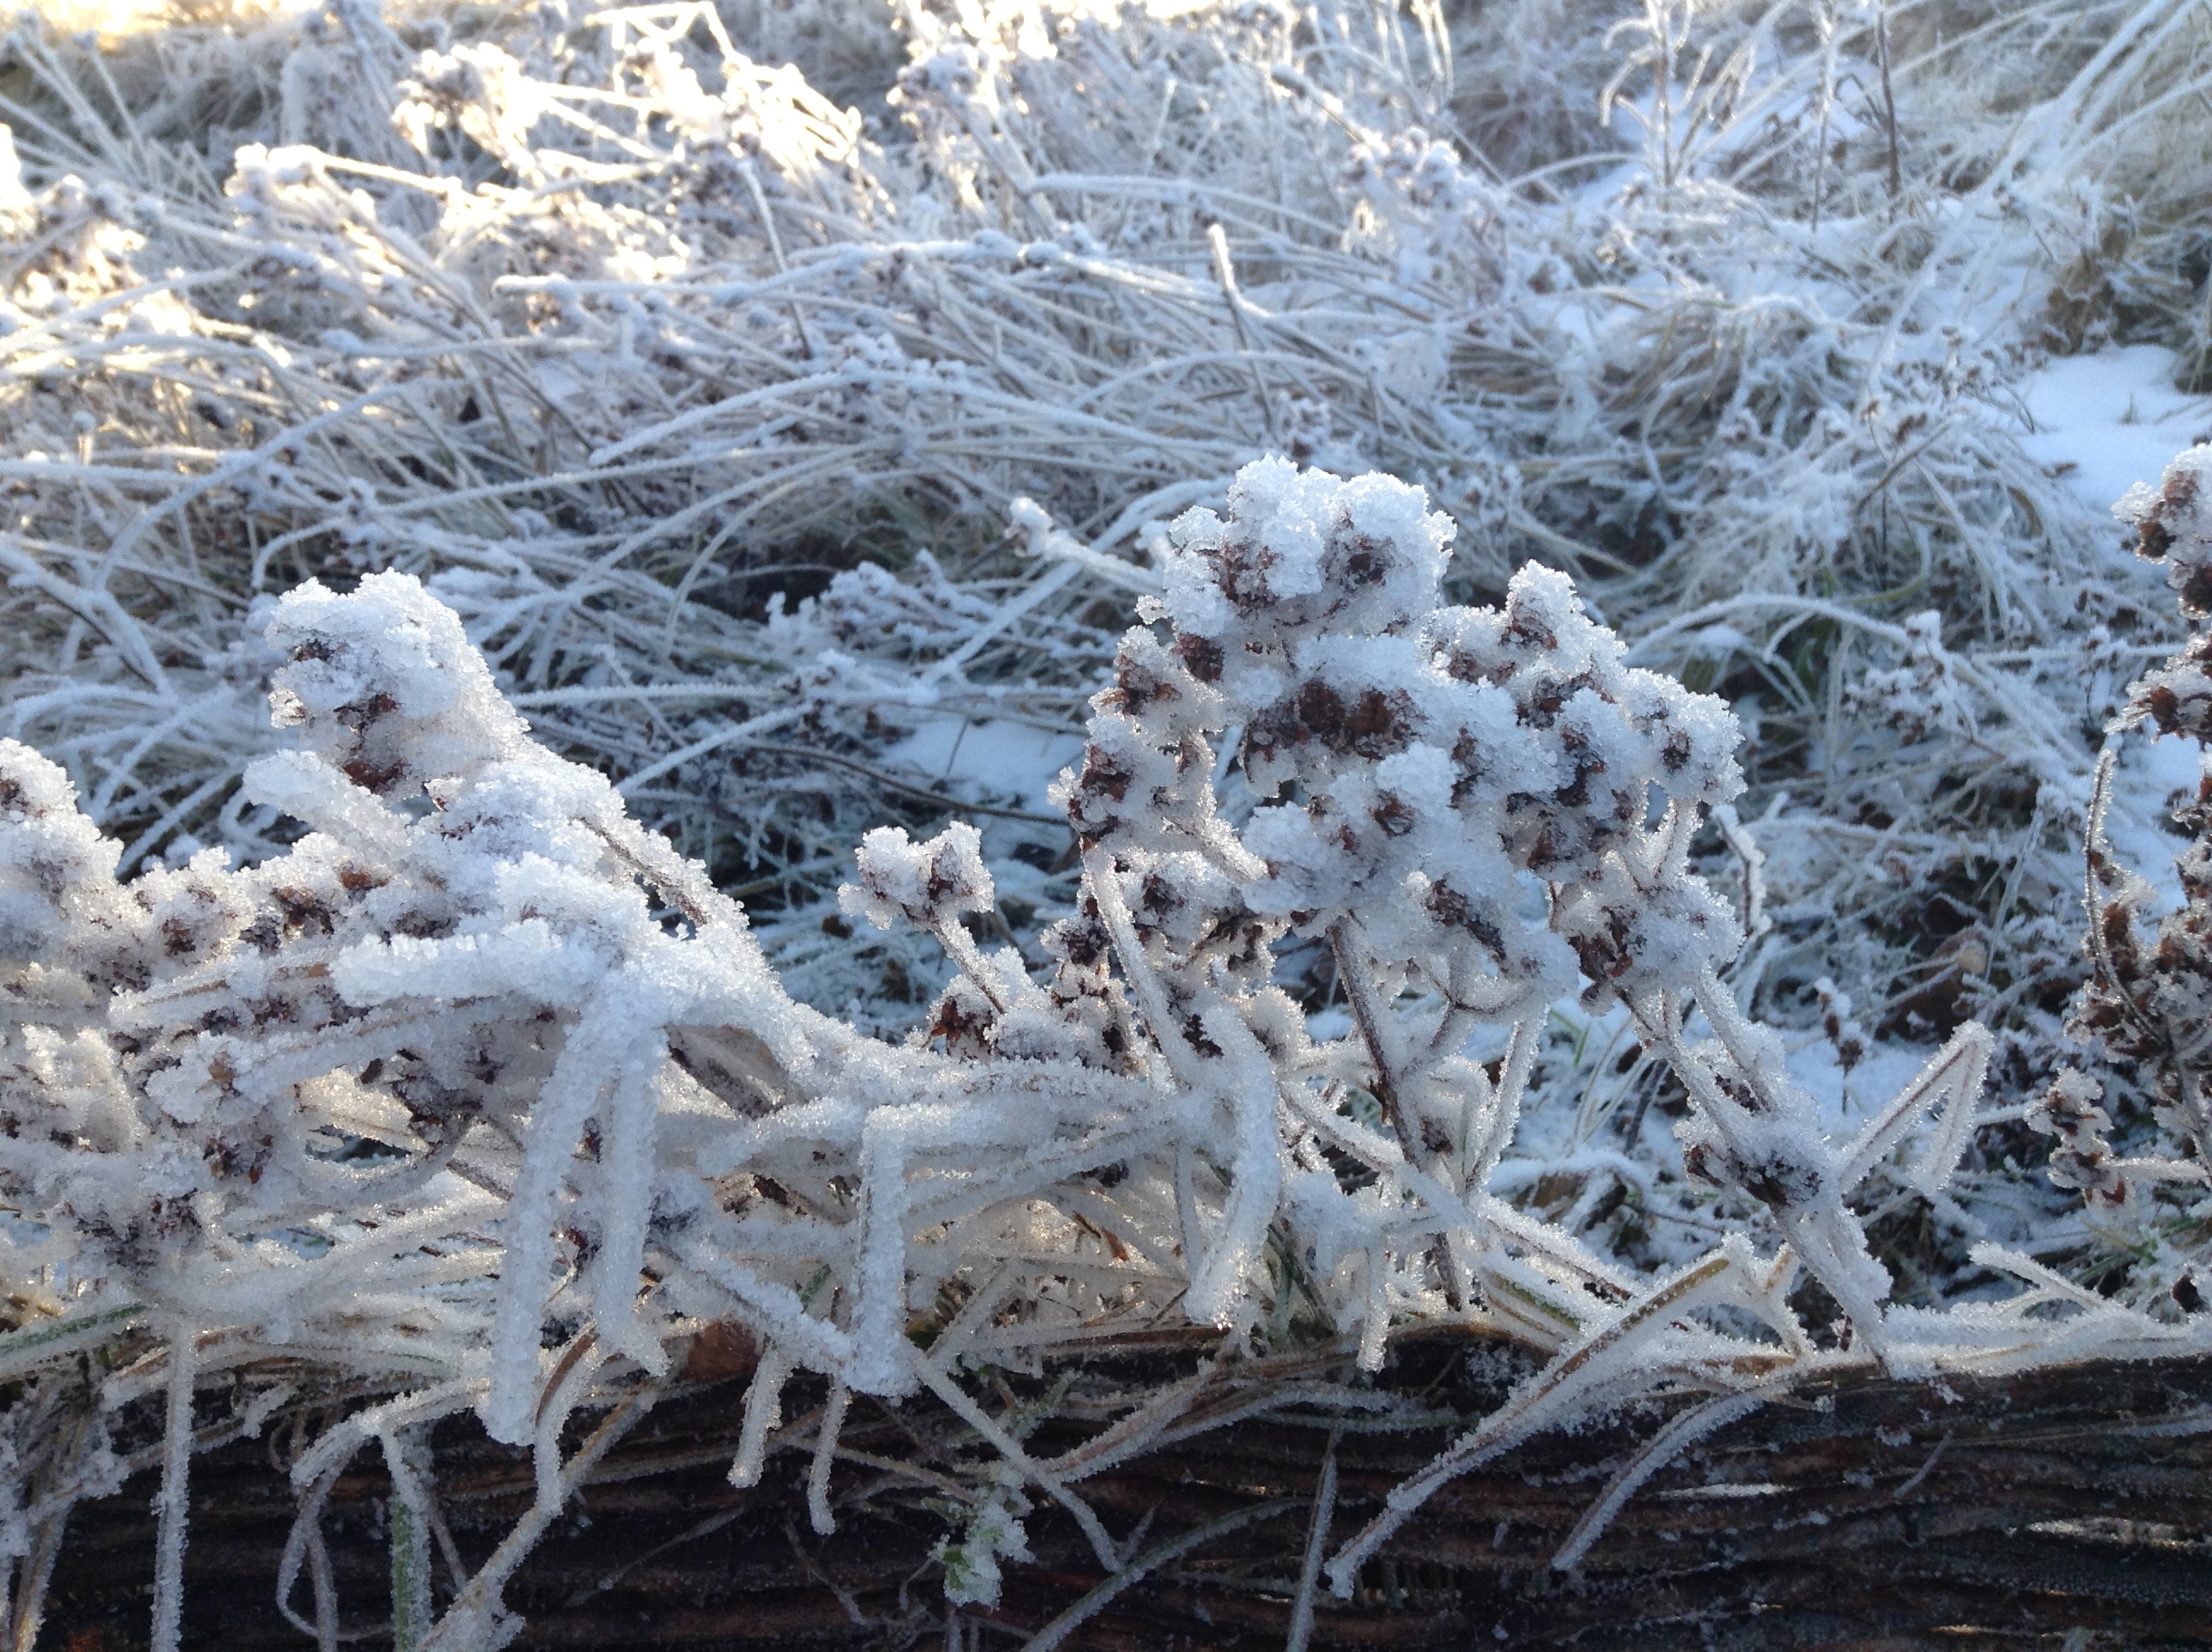
landscape, tree, branch, snow, winter, frost, ice, weather, season, twig, spruce, wintry, freezing